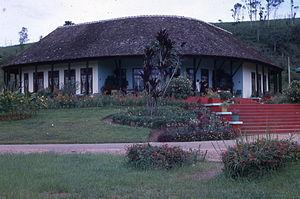
Le Centre climatique de Dschang est le premier village de vacances d'Afrique centrale et fait partie du patrimoine architectural de la ville de Dschang au Cameroun. Il est situé à une heure de voiture au nord du Village vacances de Bangou, le plus grand village de vacances d'Afrique.